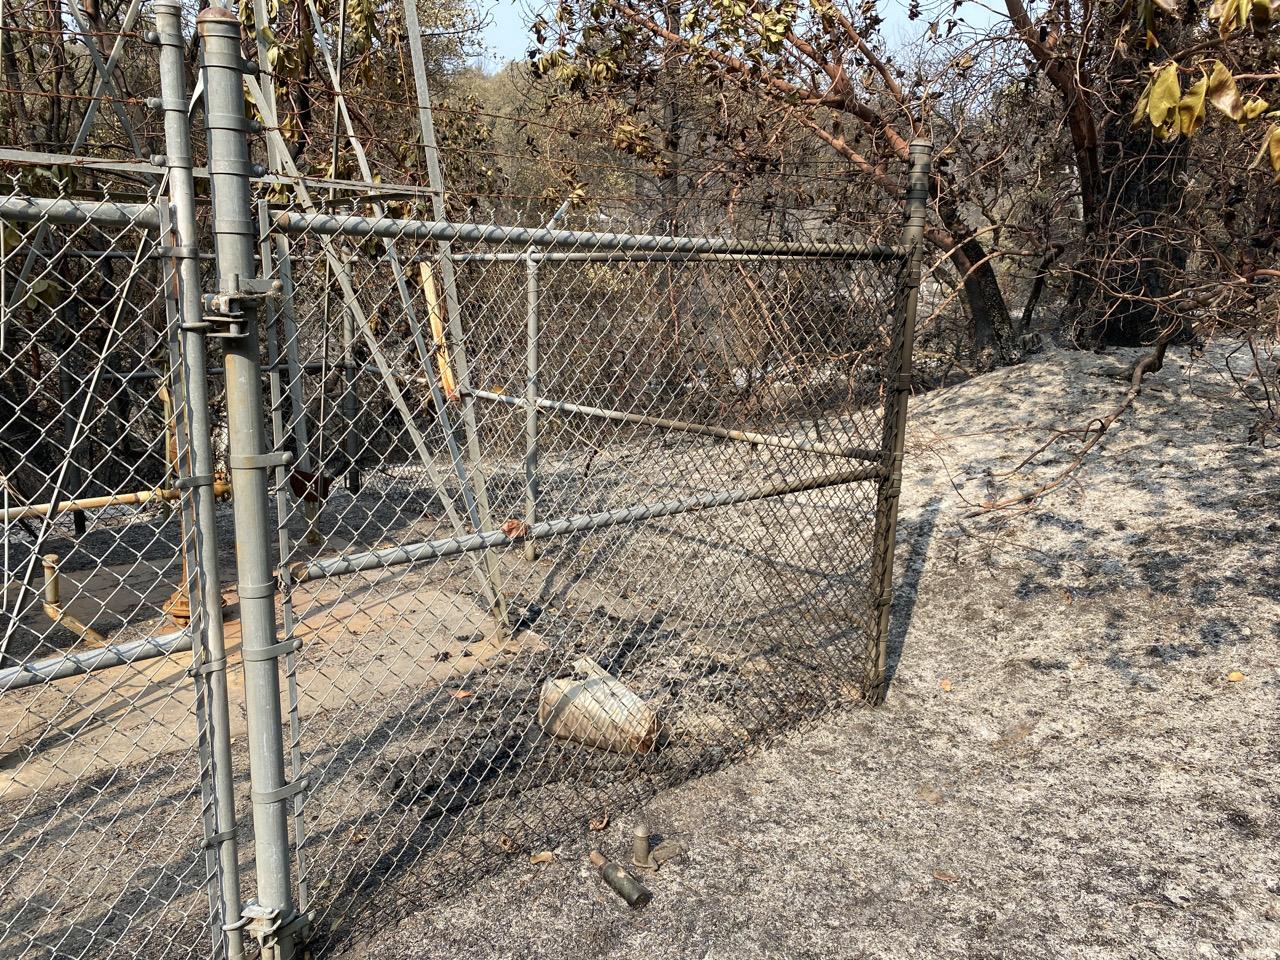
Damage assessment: no_damage